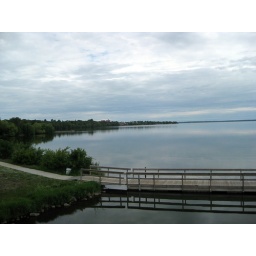
Lake Bemidji viewed from the highway bridge over the Mississippi River.